Vespula squamosa

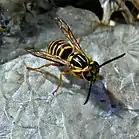
Stripes on the back of "V. squamosa" distinguish it from other species of yellow jackets.

"V. squamosa" is typically about long and distinguishable by its black body and yellow striping pattern over its entire body. This species has clear wings and a hairless body. While the males and workers resemble other yellowjackets, the queen has a unique appearance. She is significantly larger than the males and workers and is more orange in color. In addition, both "V. squamosa" and the "V. sulphurea" have two stripes on their scuta, which differentiates them from other species.